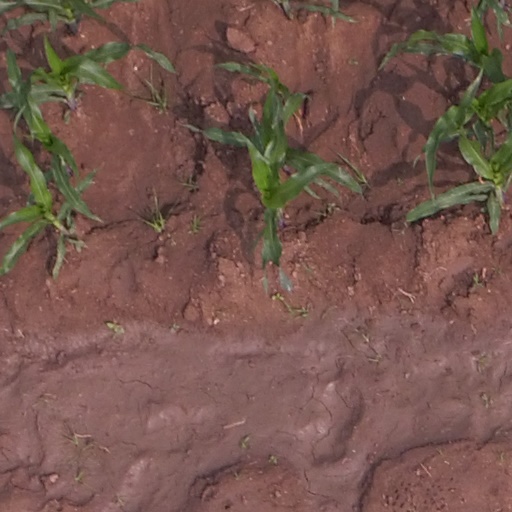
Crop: maize; corn